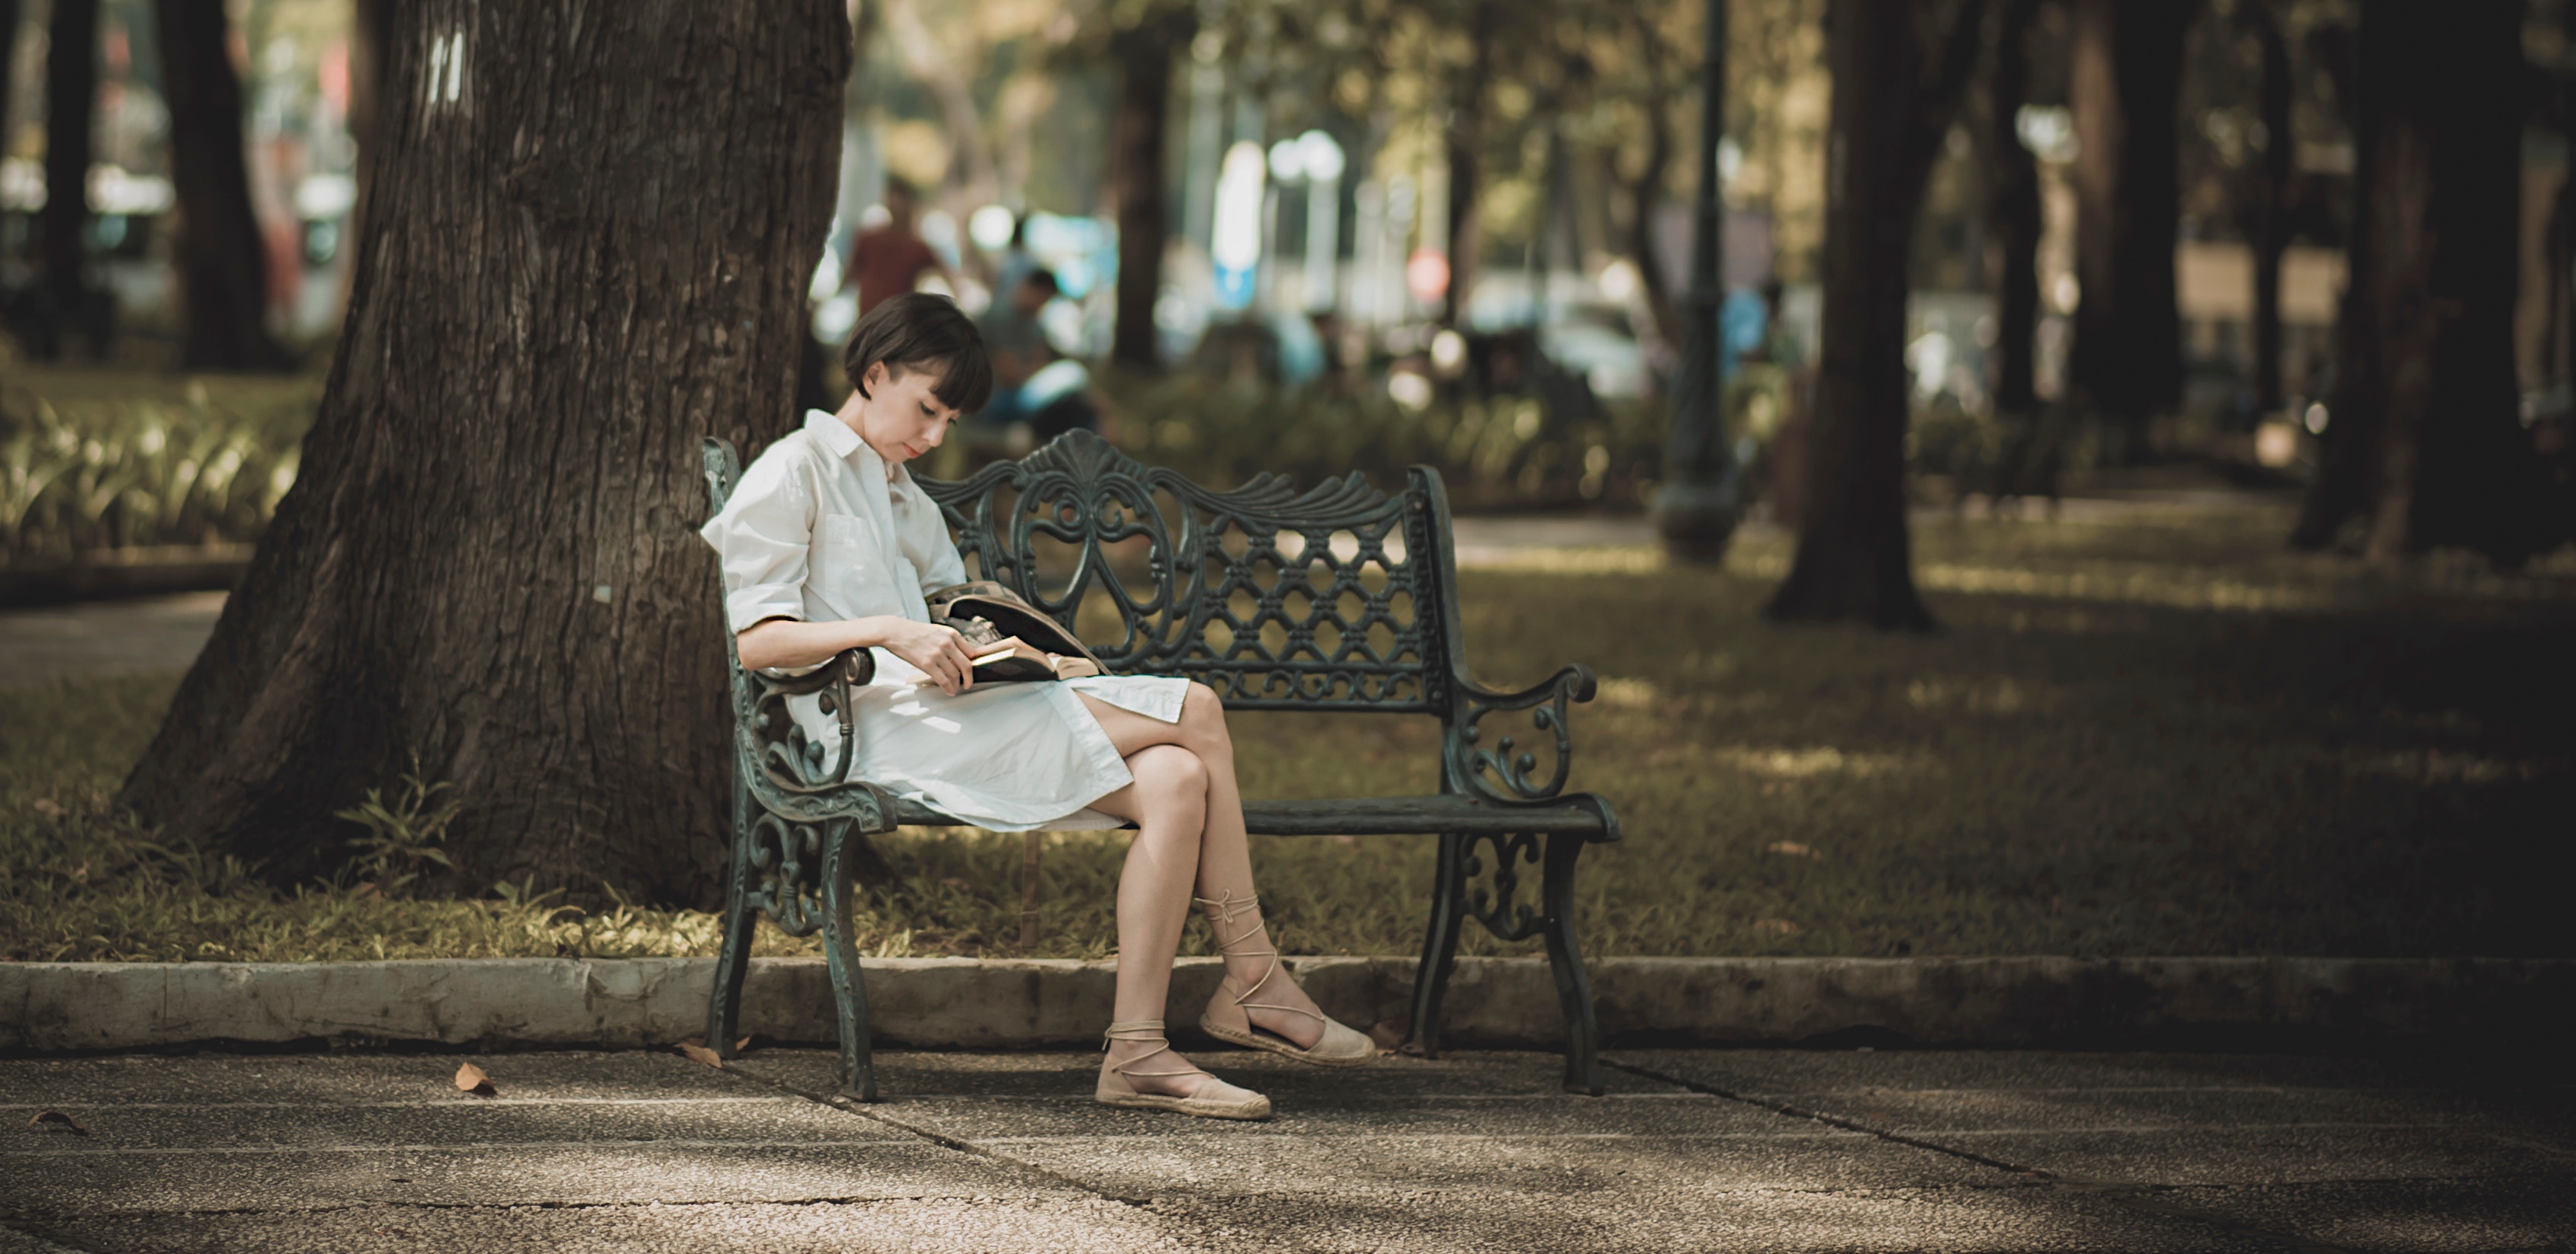
sitting, photograph, furniture, reading, leisure, tree, bench, human, infrastructure, photography, street, table, sunlight, office equipment, plant, shoe, road, chair